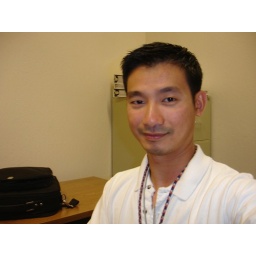
oh well this kevin nguyen in the office while working at Vendor house in San Jose.